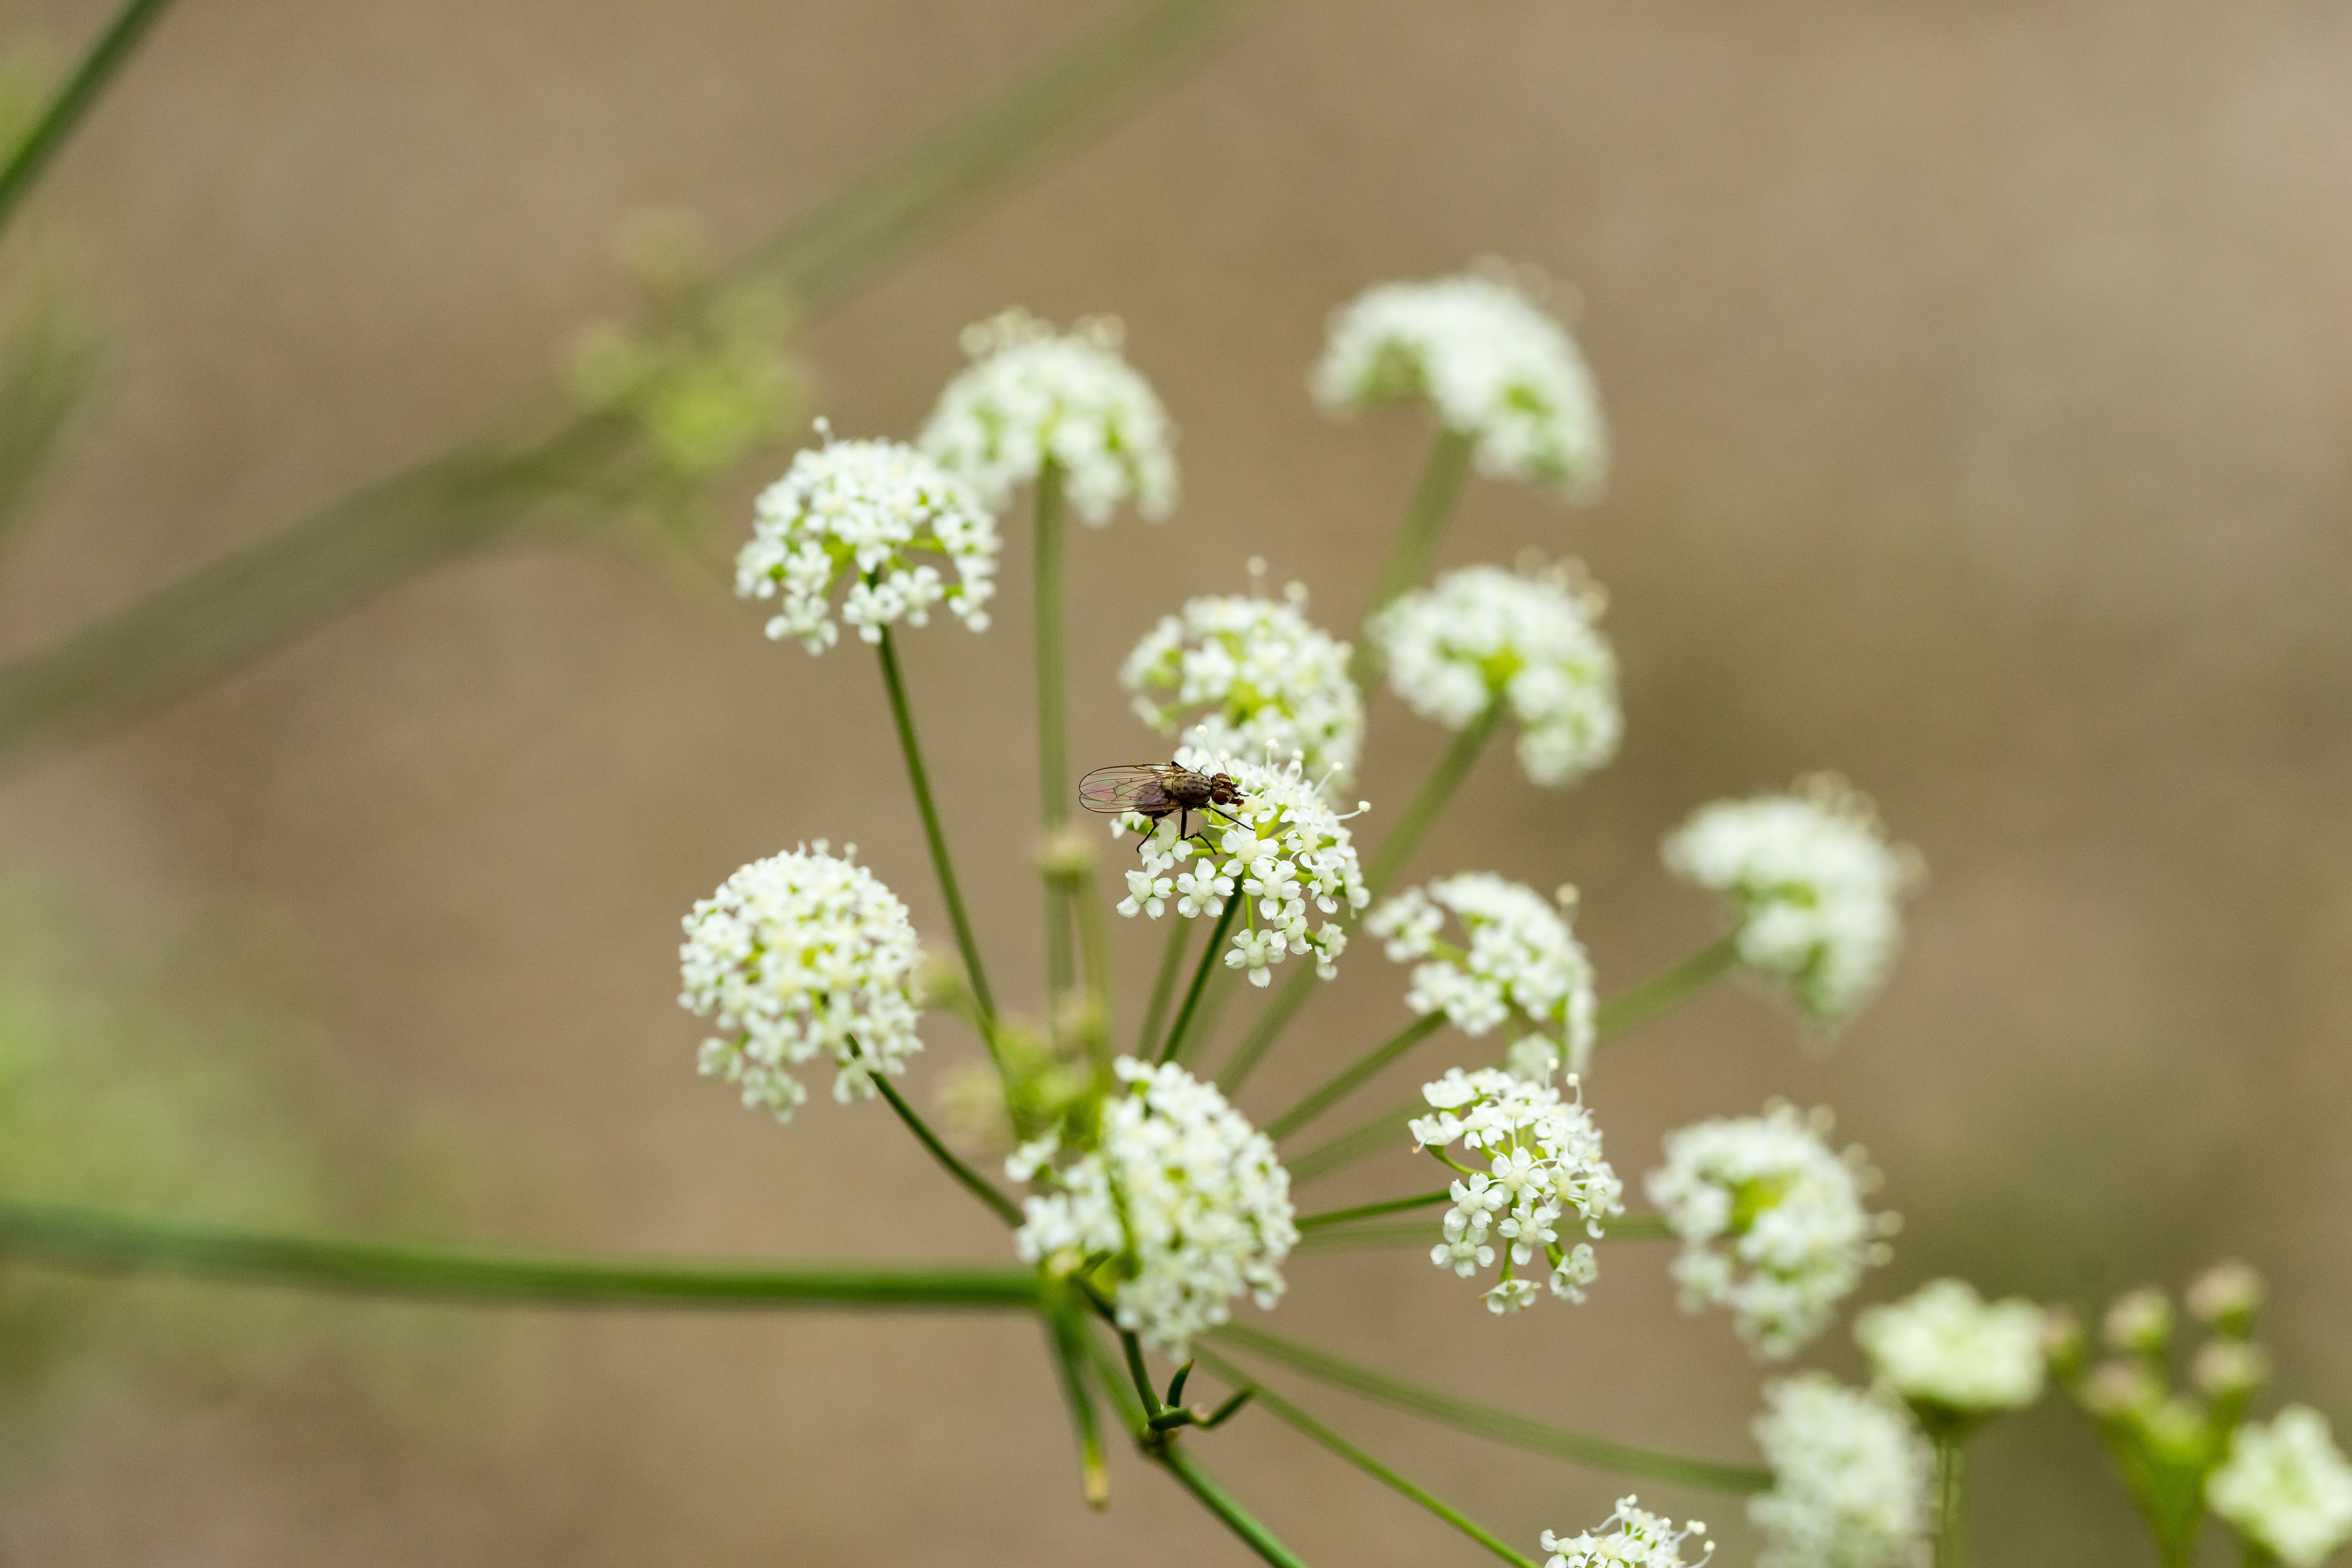
branch, blossom, plant, flower, food, spring, green, herb, produce, botany, flora, wildflower, close up, macro photography, anthriscus, flowering plant, cow parsley, plant stem, land plant, apiales, parsley family